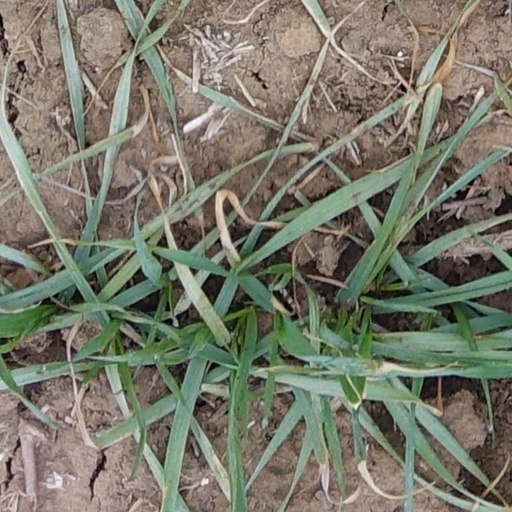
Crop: wheat